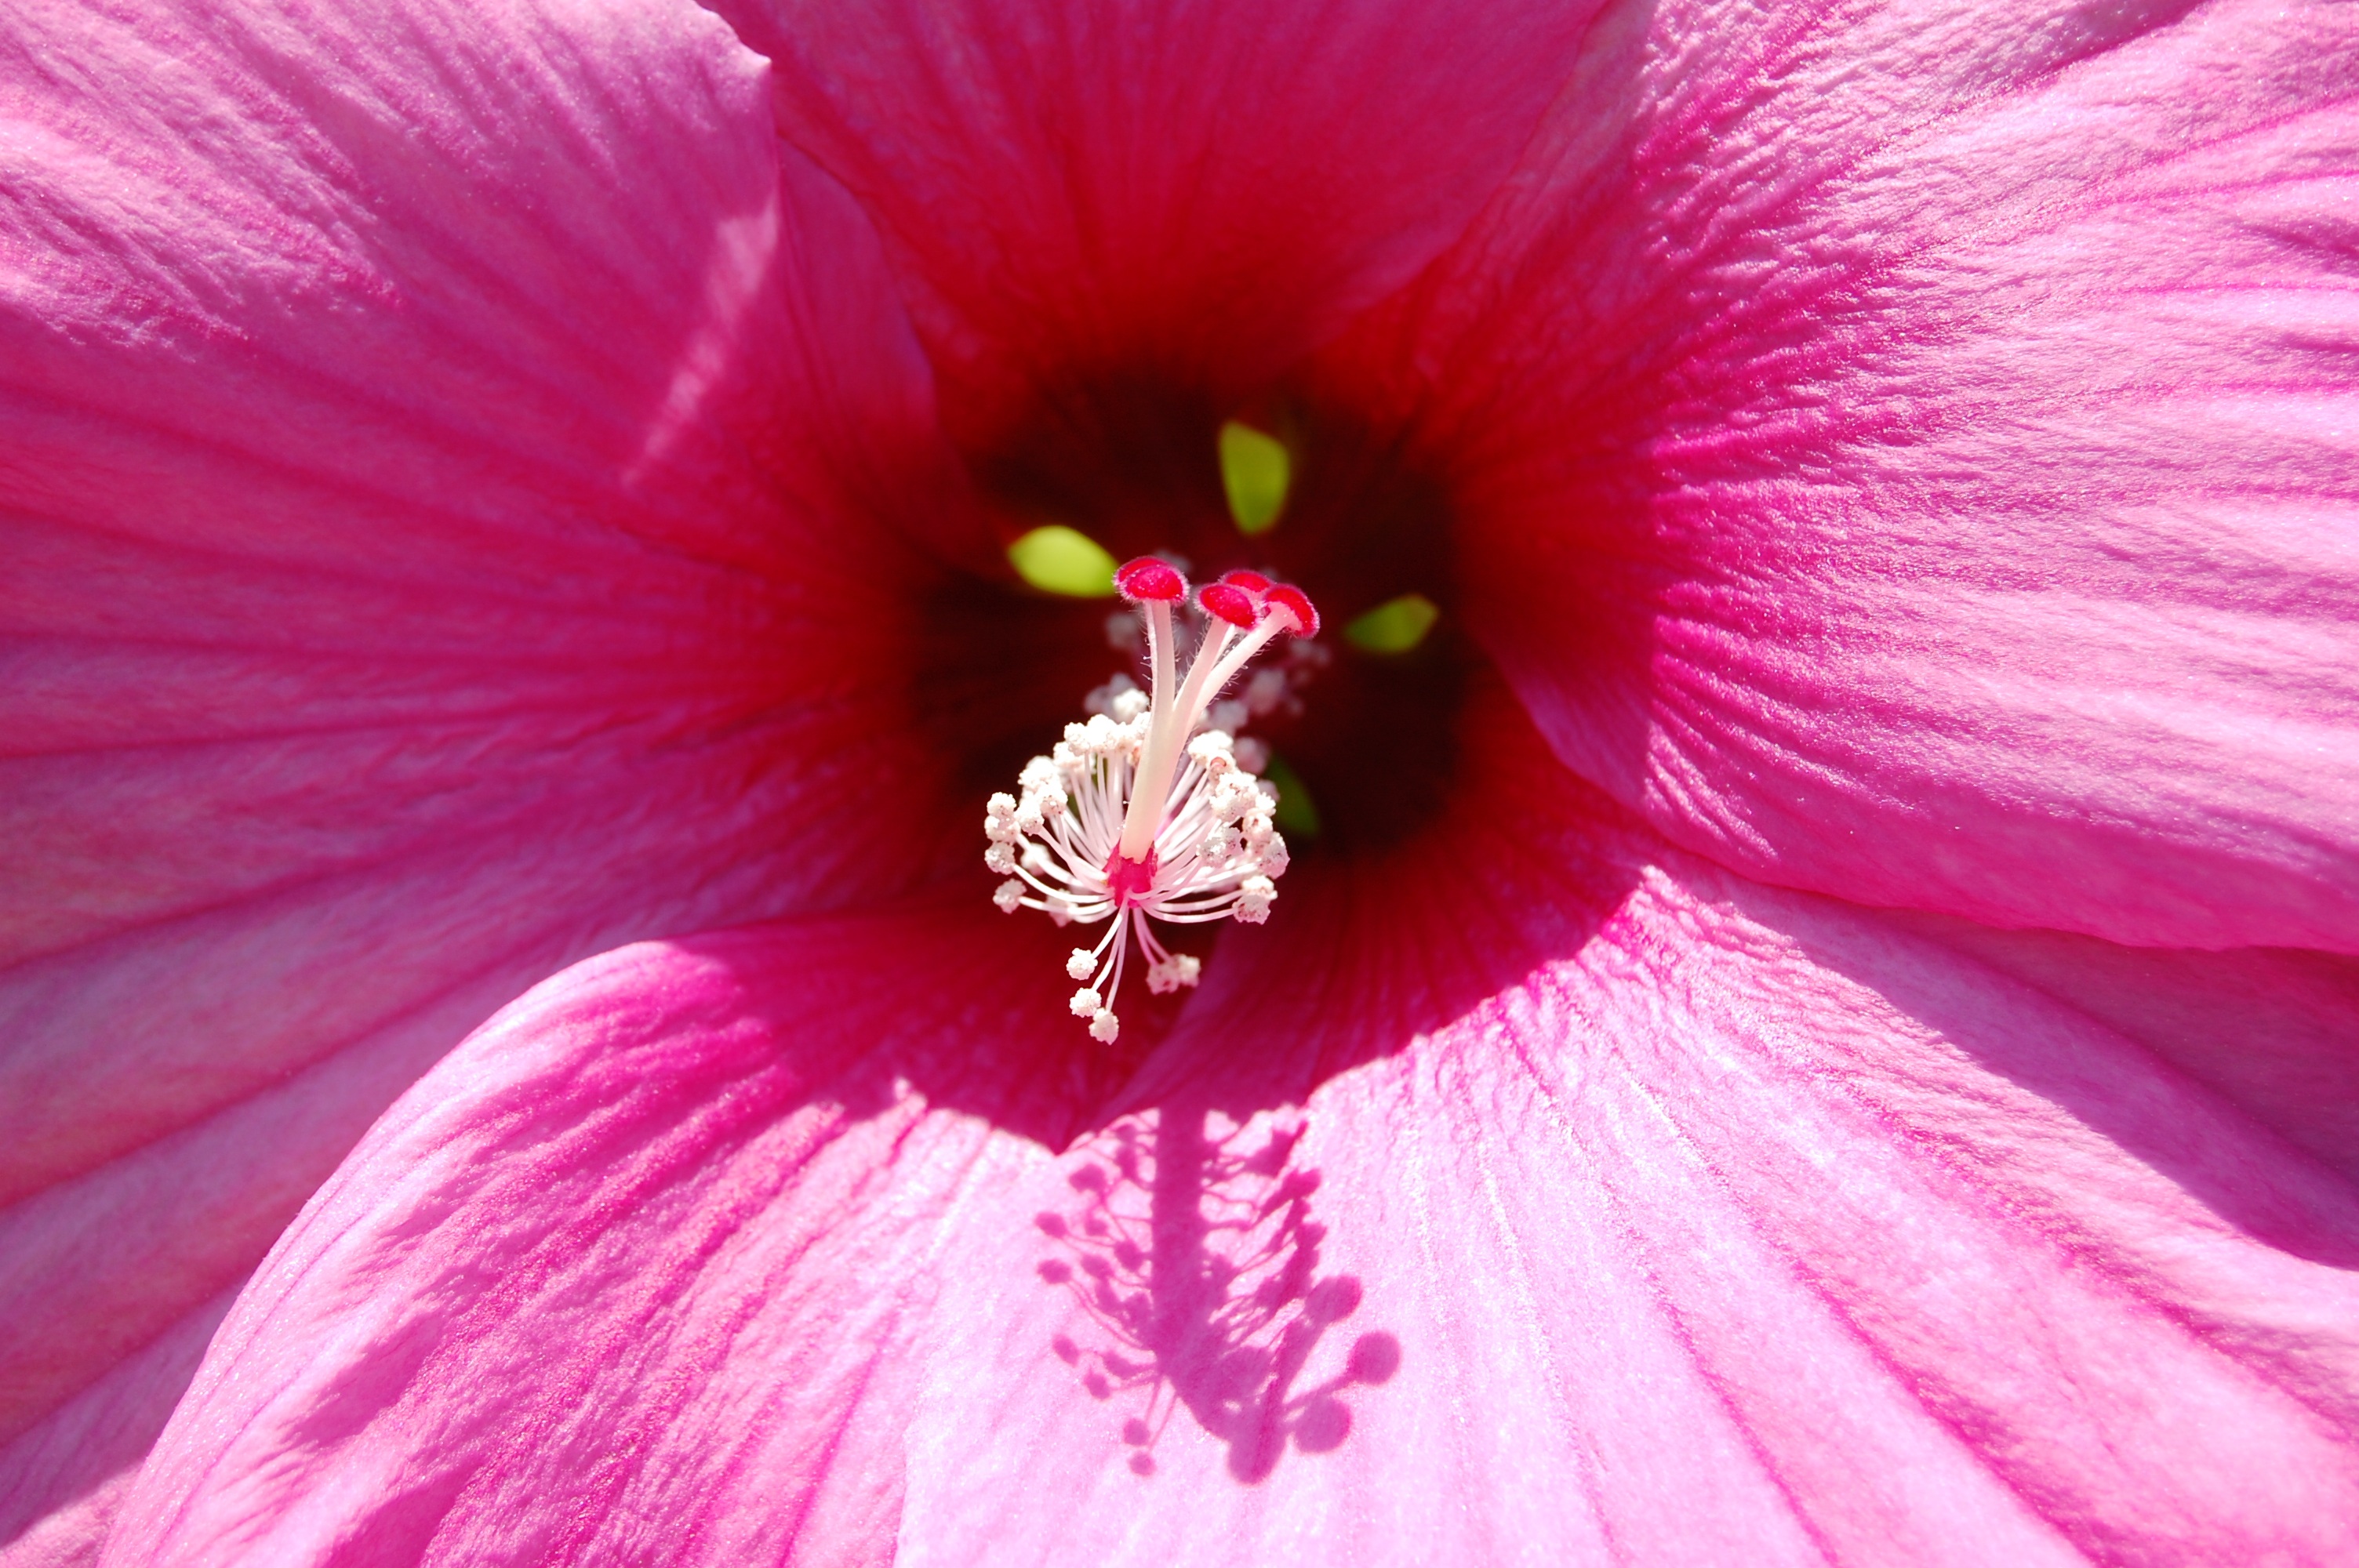
nature, blossom, plant, photography, flower, petal, red, garden, pink, flora, flowers, close up, hibiscus, malvales, macro photography, flowering plant, flower stamp, land plant, mallow family